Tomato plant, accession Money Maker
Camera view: tilt-top (135 deg); turntable rotation: 0 degrees
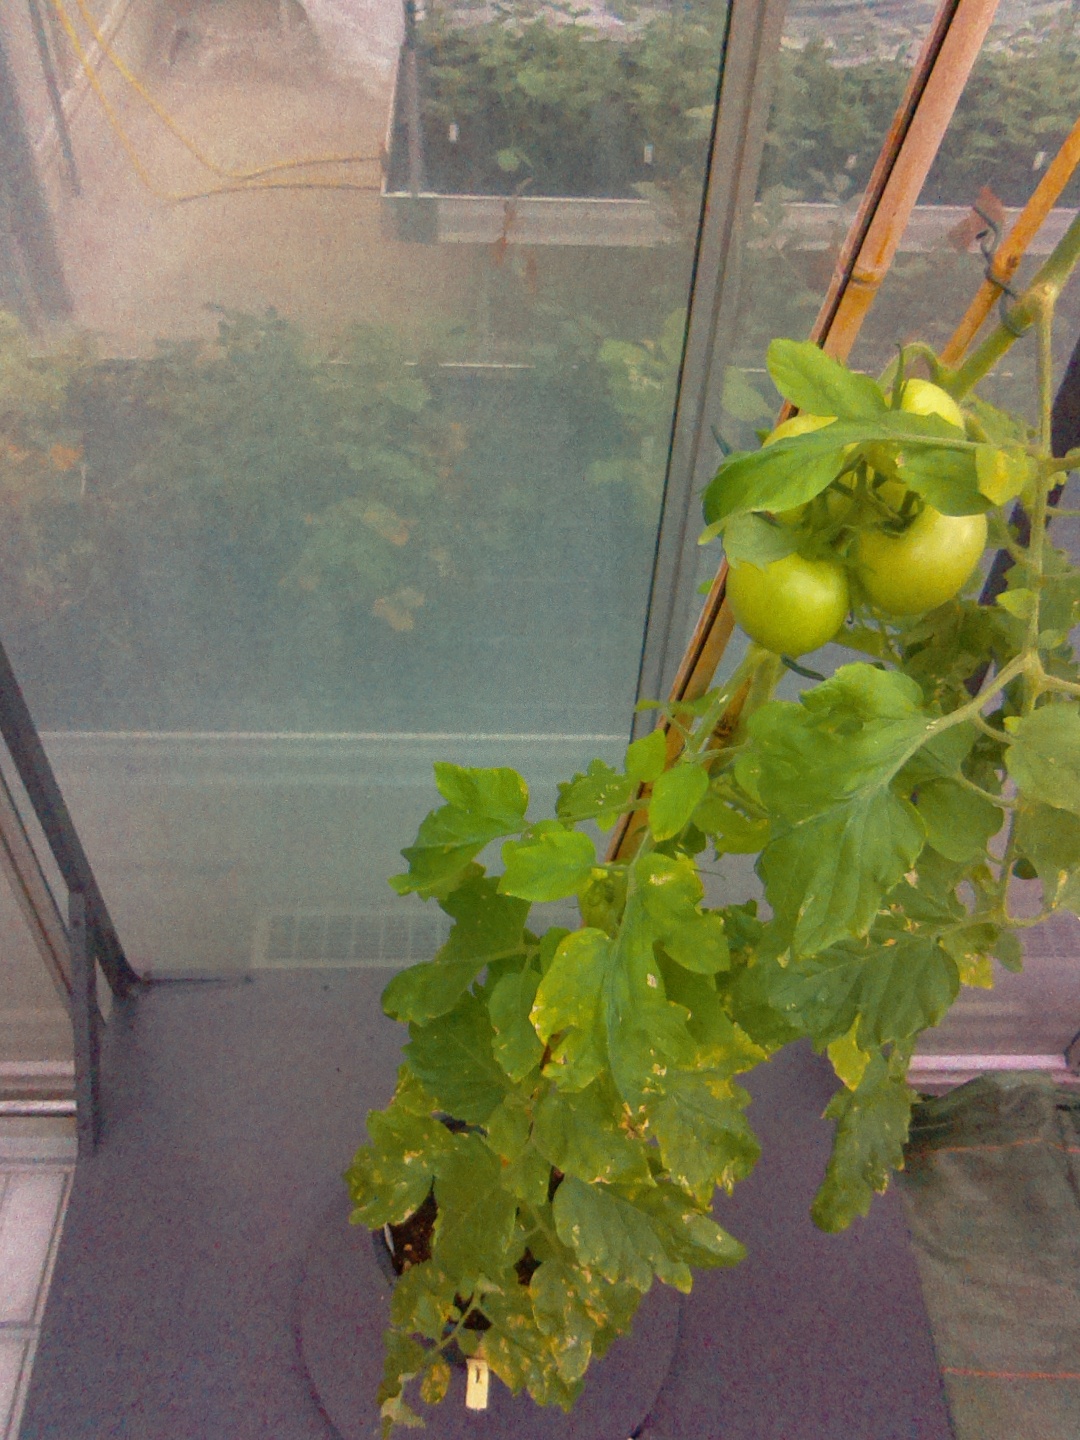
BBCH growth stage 78: 80% -90% of final fruit size